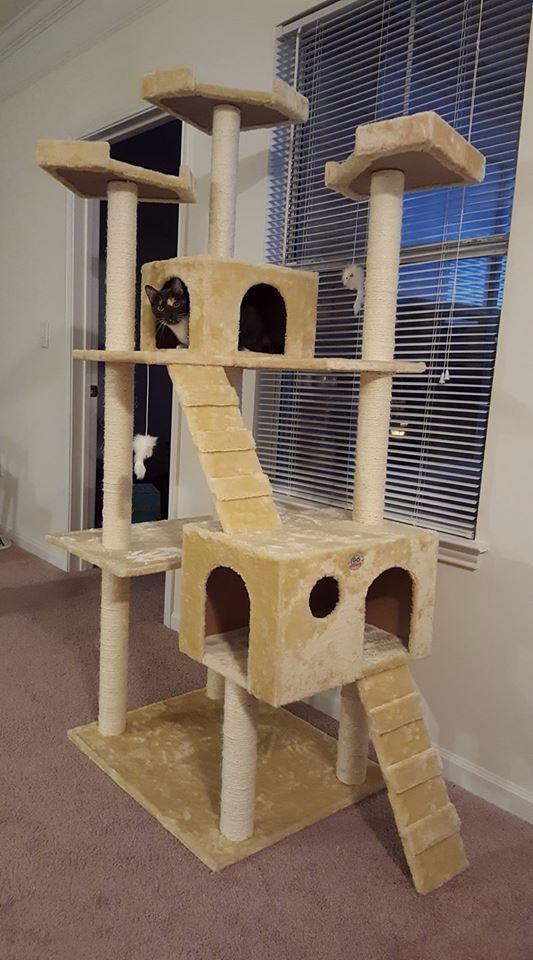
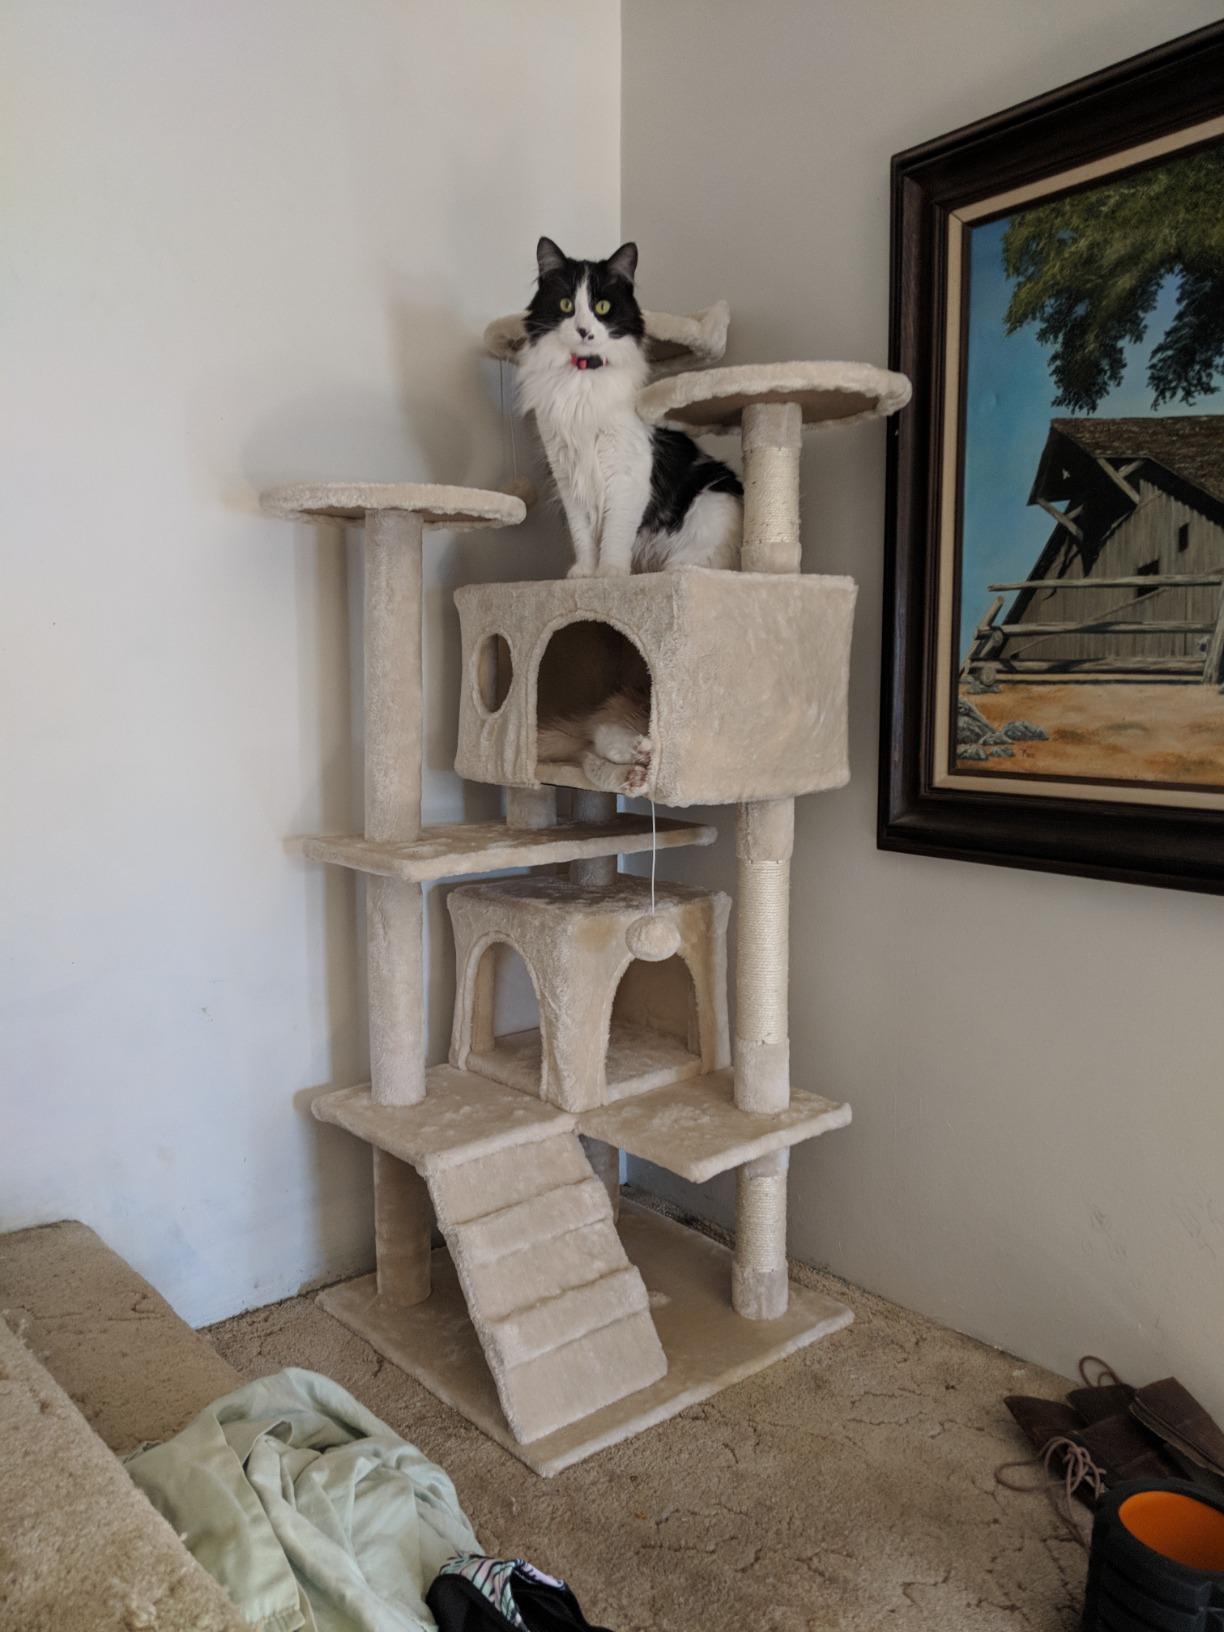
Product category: items_cat tree
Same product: no